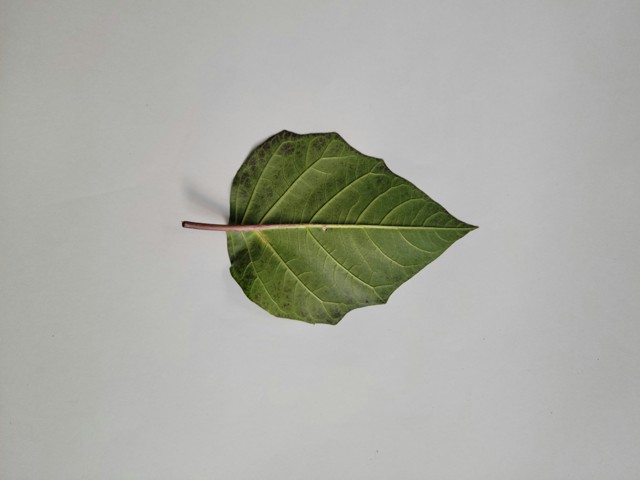
Plant: kalodhutura